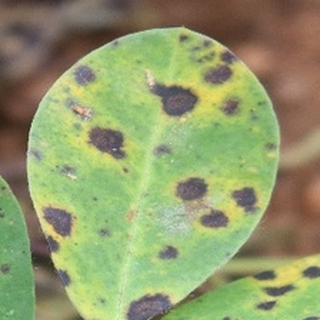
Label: groundnut_late_leaf_spot